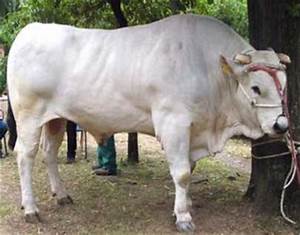
Label: mucca